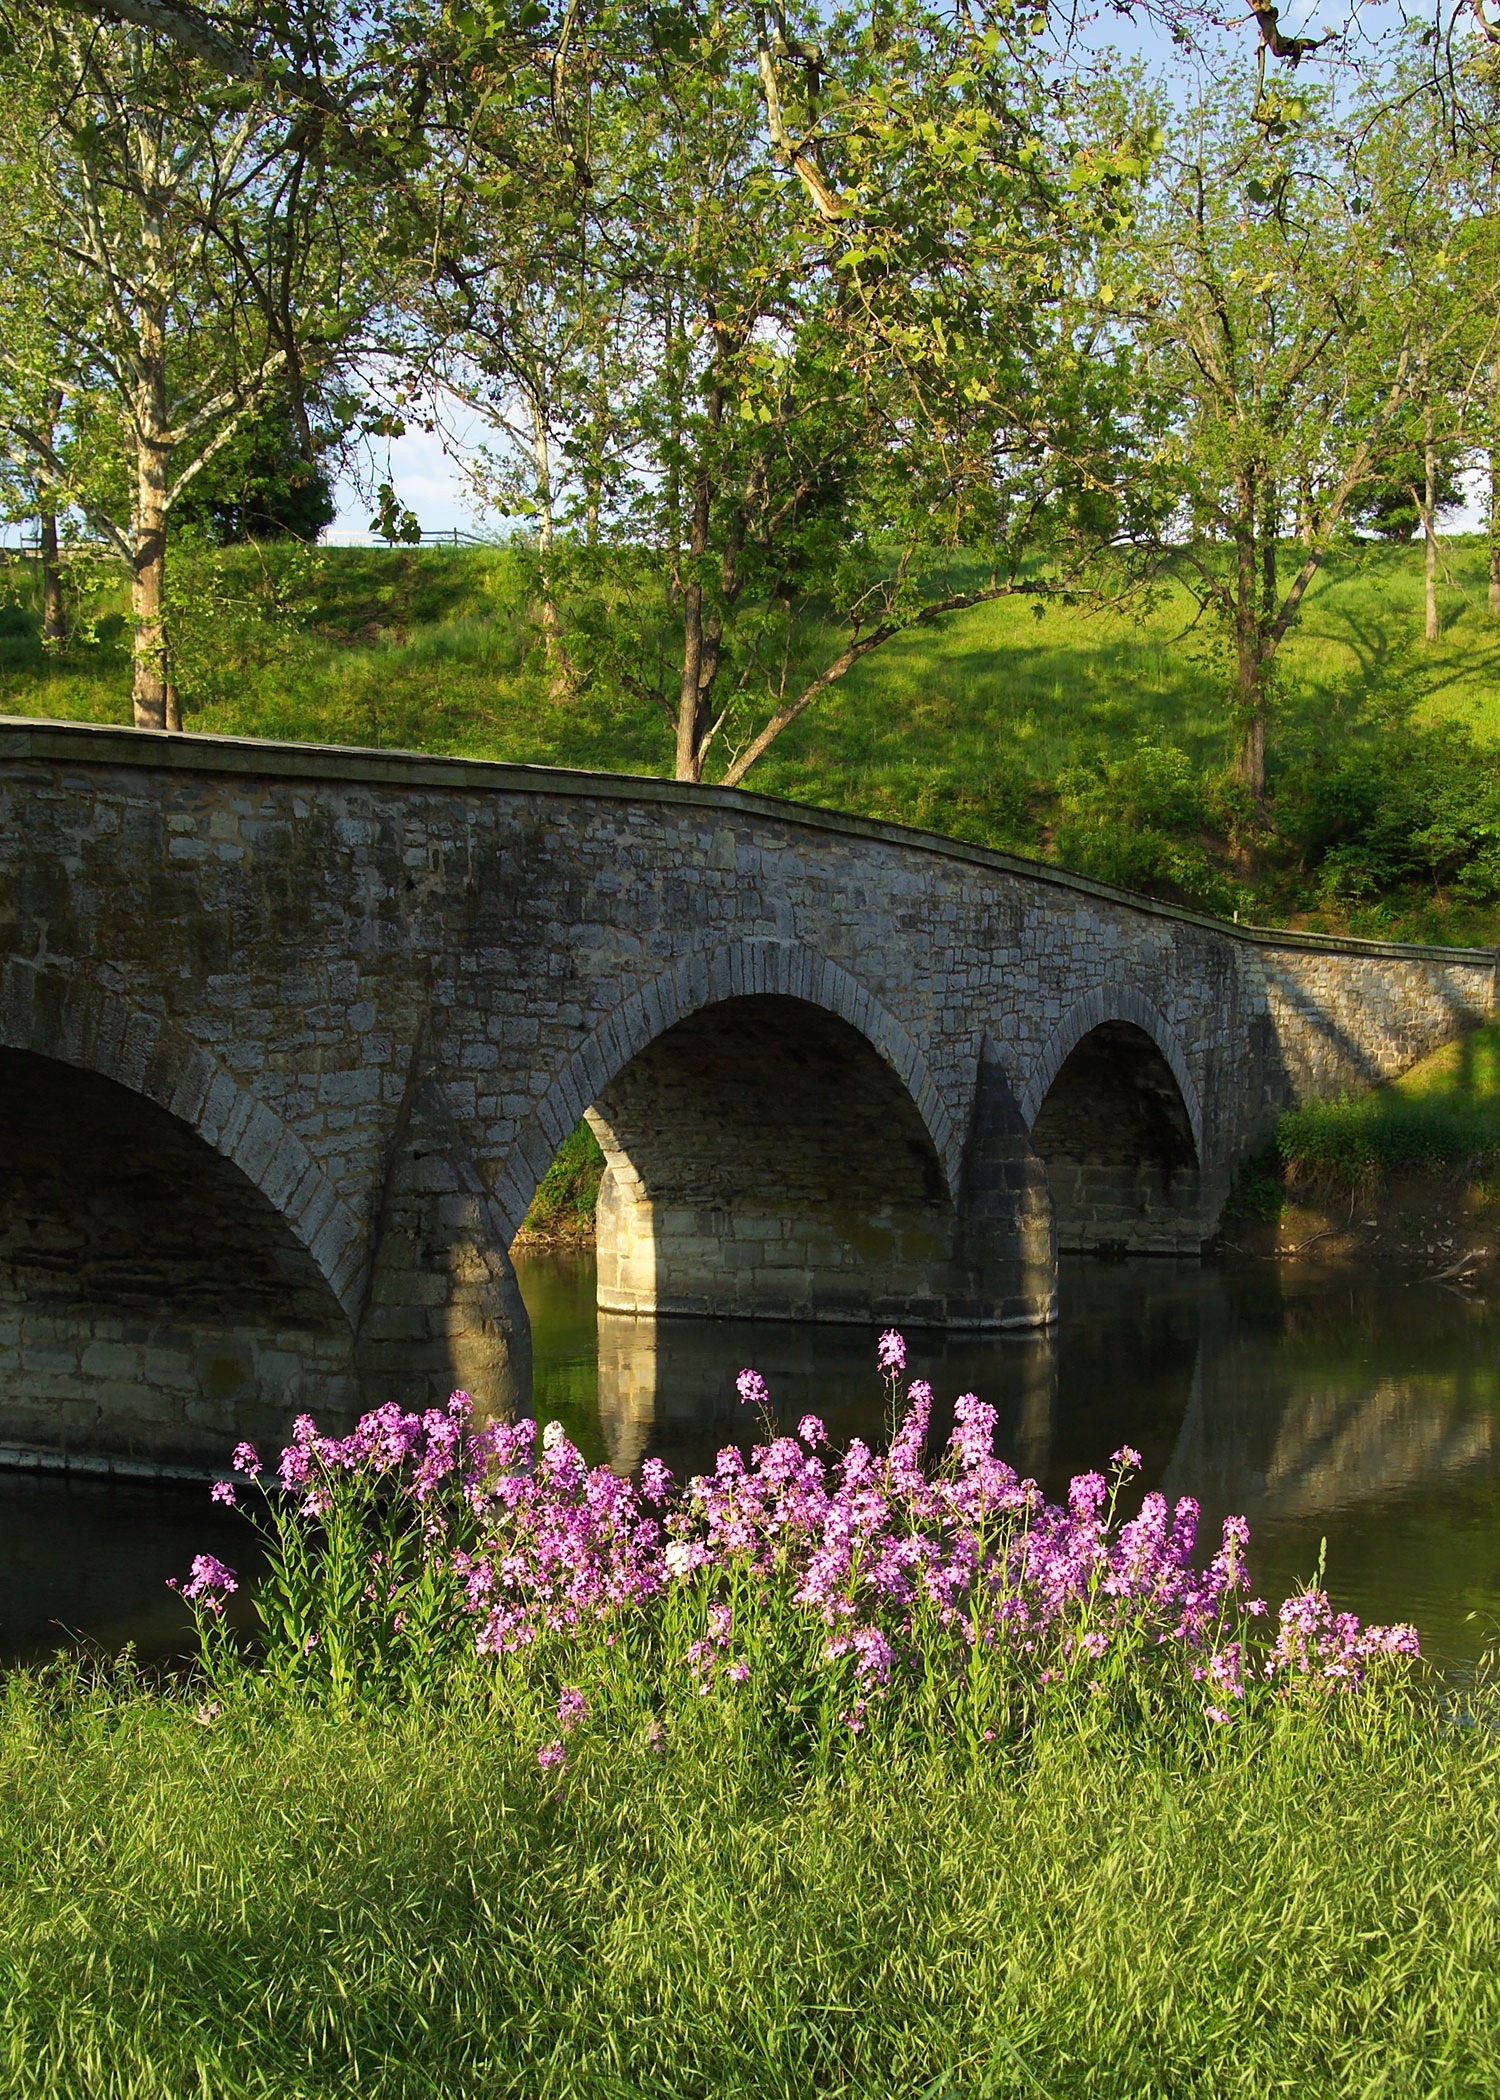
tree, water, nature, grass, architecture, bridge, countryside, leaf, flower, river, country, summer, pond, stream, rural, spring, autumn, park, landmark, botany, garden, flora, waterway, flowers, trees, outside, shrub, reflections, historical, woodland, maryland, rural area, antietam, burnside bridge